Capillary breakup rheometry

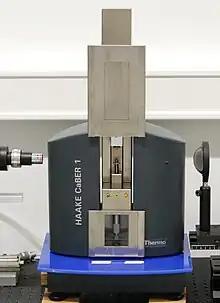
A CaBER in use in a research laboratory

The CaBER (Capillary Breakup Extensional Rheometer) was the only commercially available instrument based on capillary breakup. Based on the experimental work of Entov, Bazilevsky and co-workers, the CaBER was developed by McKinley and co-workers at MIT in collaboration with the Cambridge Polymer Group in the early 2000s. It was manufactured by Thermo Scientific with the commercial name HAAKE CaBER 1.